Patrick Caulfield

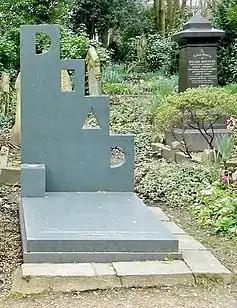
Patrick Caulfield's grave in Highgate Cemetery, with headstone simply stating "DEAD", designed by Caulfield himself

Patrick Joseph Caulfield, (29 January 1936 – 29 September 2005), was an English painter and printmaker known for his bold canvases, which often incorporated elements of photorealism within a pared-down scene. Examples of his work are "Pottery" and "Still Life Ingredients".